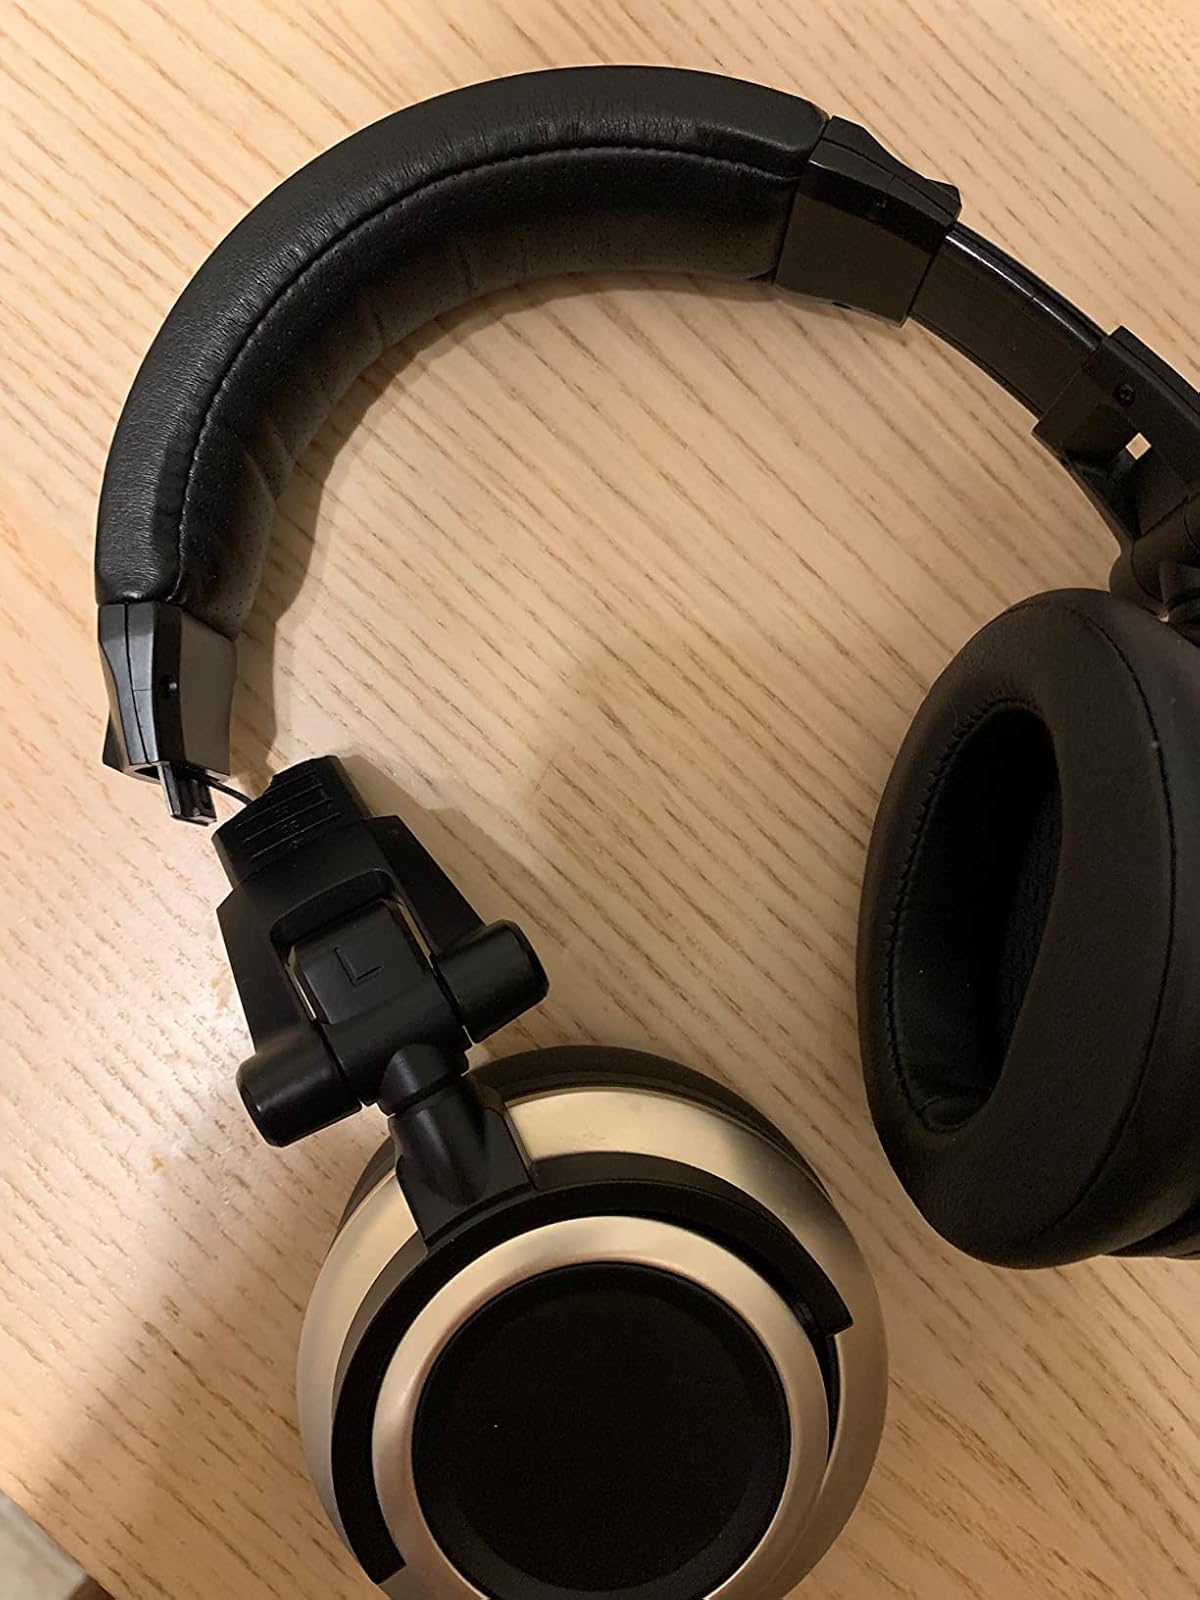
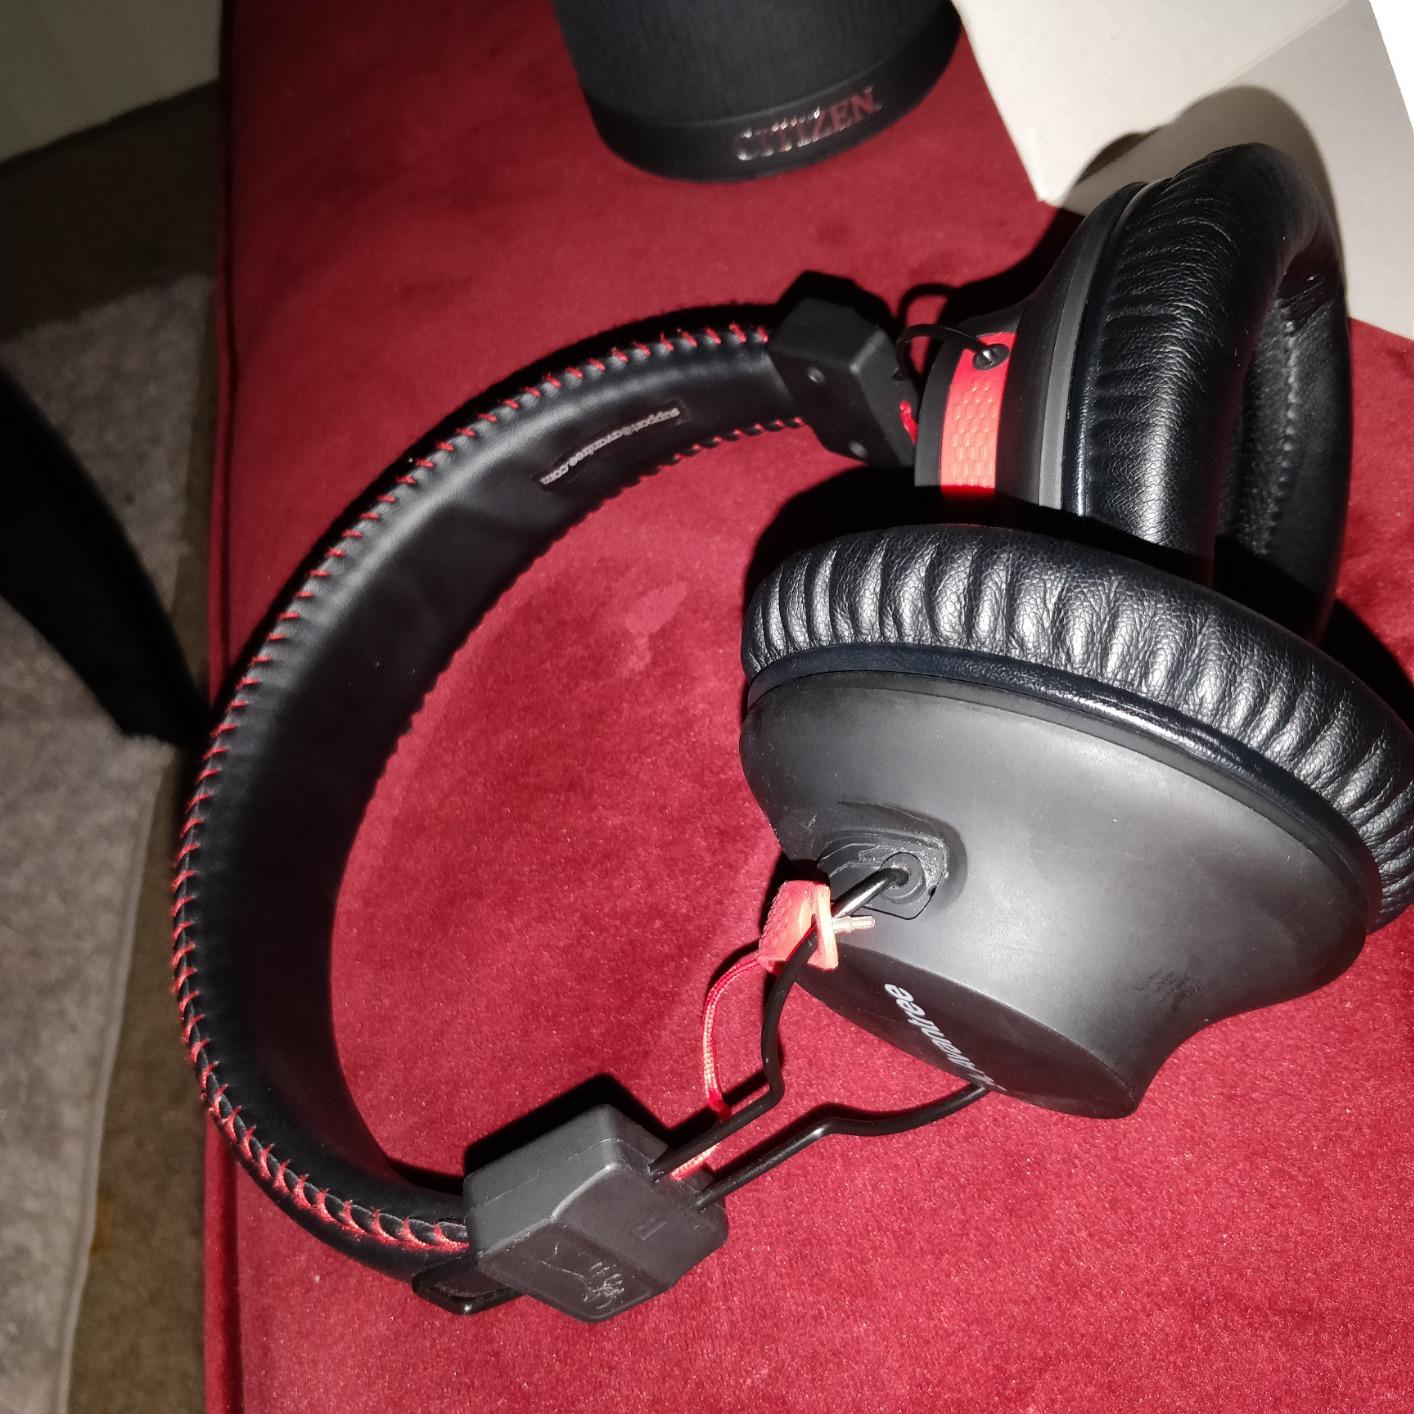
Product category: headphones
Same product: no